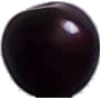
Label: cherry_wax_black